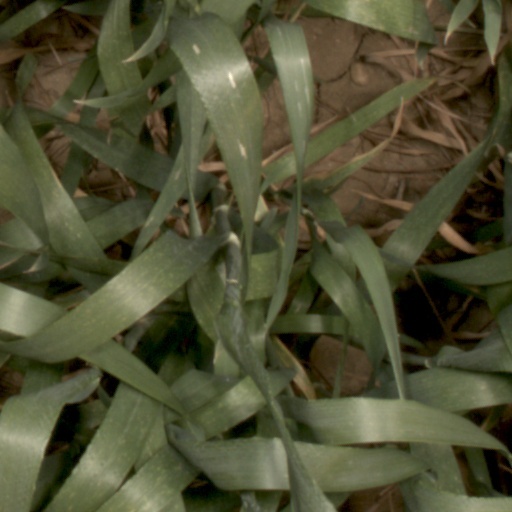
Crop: wheat